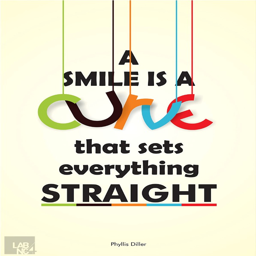
graphics for curve that sets everything straight graphics